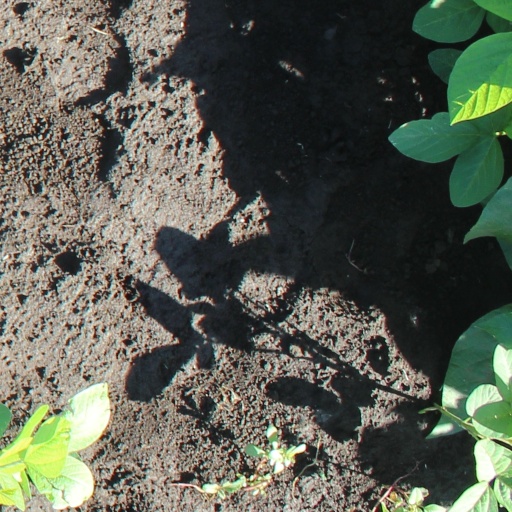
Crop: soybean